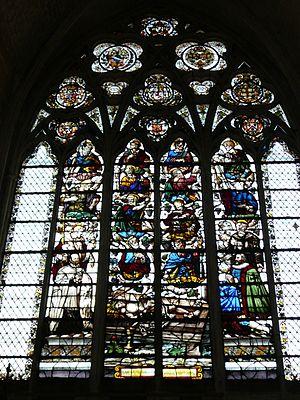
La cathédrale Saint-Pierre-et-Saint-Paul, est un édifice religieux catholique, sis dans la ville de Troyes, dans le département de l'Aube en région Grand-Est. Siège épiscopal du diocèse de Troyes, la cathédrale a été classée monument historique par liste de 1862.